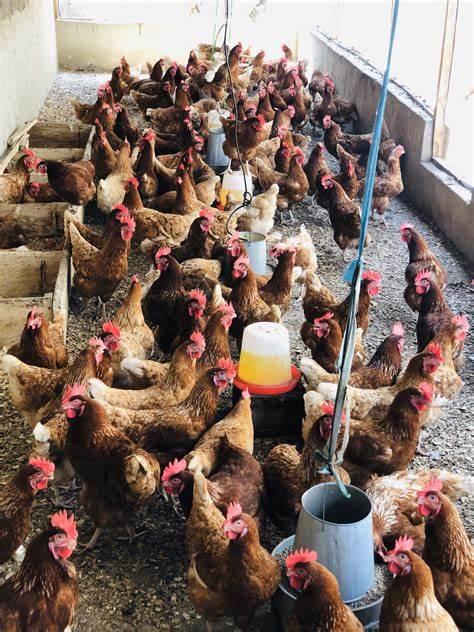
Kuku wengi wakiwa wamekusanyika katika eneo la kufugia wana rangi mbalimbali zikiwemo kahawia, weupe na wekundu. Baadhi yao wanakula kutoka kwenye vyombo maalum vya chakula vilivyowekwa chini, na kuna pia chombo cha maji. Eneo hilo linaonekana kuwa na sakafu ya udongo au maranda na kuna nguzo na kamba zinazoning'inia juu.